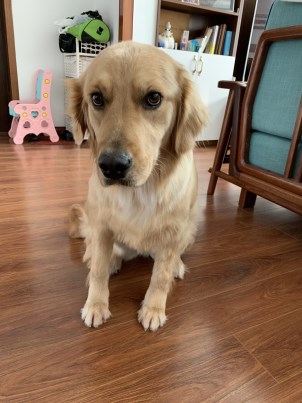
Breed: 5355-n000126-golden_retriever